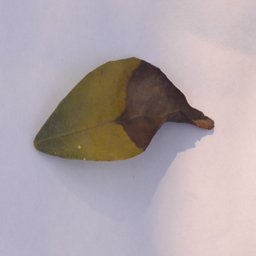
Plant part: leaf
Disease: black_spot